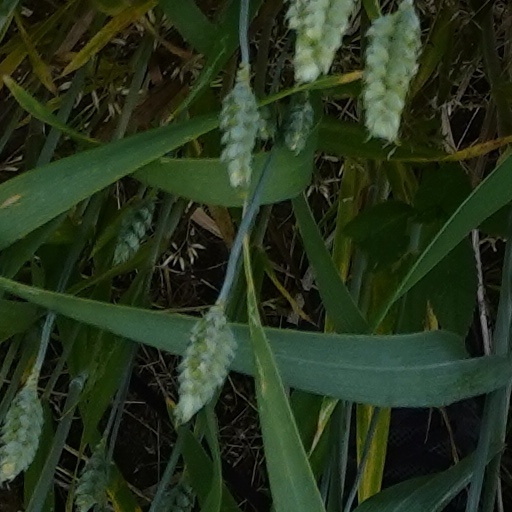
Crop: wheat